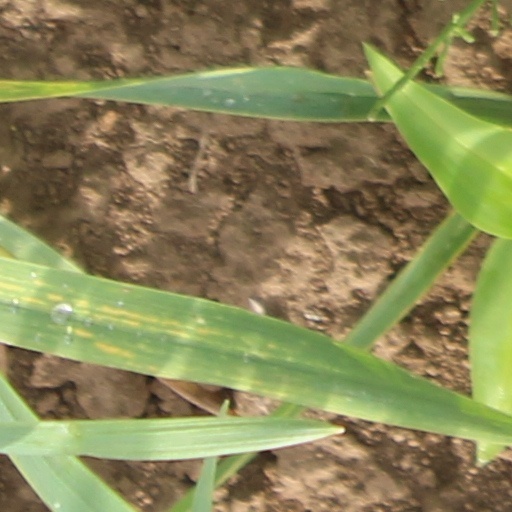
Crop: wheat